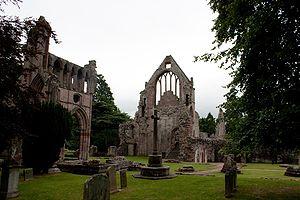
Abbaye de Dryburgh, Écosse. Fondée en 1150, elle fut détruite successivement en 1322 et en 1544. Suite à la Réforme écossaise, elle ne fut pas reconstruite. L'écrivain Sir Walter Scott et le Field Marshal Douglas Haig y sont enterrés.
L'abbaye de Dryburgh, sur les bords de la [Tweed |Tweed], en Écosse, a été fondée in 1150 par des moines Prémontrés, sur un site peut-être rendu sacré par Saint Modan autour de l'an 600.